Cheruvally Devi Temple

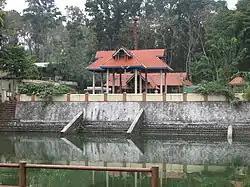
Cheruvally Sree Bhadra temple

The Cheruvally Devi Temple is located in the village of Cheruvally in the Kanjirappally taluk of Kottayam, Kerala state, India. The presiding deity here is Goddess Bhadrakali, a more fierce form of [Devi Aadishakthi. Along with Her, there are various sub-deities installed in the temple, which include Ganapathi, Shiva, Parvathi, Vishnu, Ayyappan, Subrahmanya, Durga, Veerabhadra, Kodumkali, Snake deities, Brahmarakshassu, Judge Ammavan and Yakshiyamma. Among them, the shrine of Judge Ammavan has special significance, because there is no any other place with such a deity. People believe that pleasing Judge Ammavan will solve all issues related to judicial matters, and due to this reason, many lawyers, judges and various people who are bound in or filed cases come here and worship him with coconut. The temple is estimated to be at least thousand years old which is quite unique in its customs and traditions. The temple once under the possession of tribes later came in the hands of many landlords.